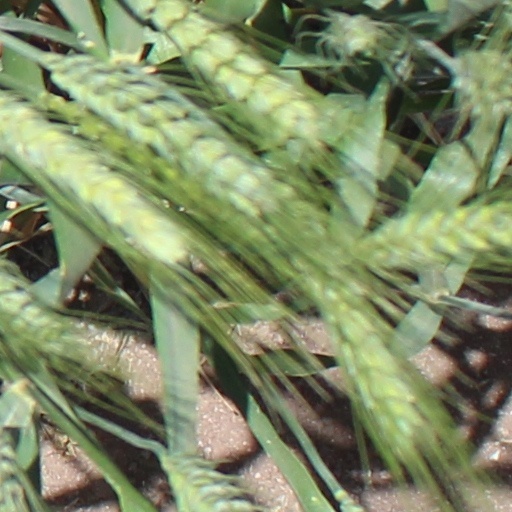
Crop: wheat